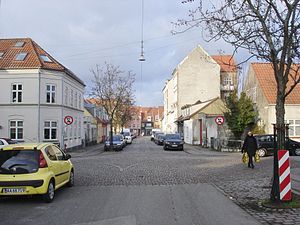
Skt. Anna Gade
Skt. Anna Gade
Sankt Anna Gade i Aarhus krydser Ole Rømers Gade
Skt. Anna Gade i Aarhus er en gade på Frederiksbjerg i Midtbyen.